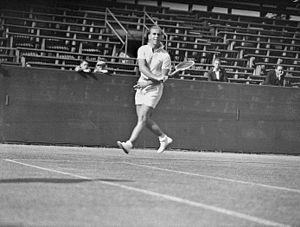
Heinrich Ernst Otto Henkel dit Henner, né le 9 octobre 1915 à Poznań dans l'Empire allemand et mort le 13 janvier 1943 à Stalingrad en Union soviétique, est un joueur allemand de tennis.